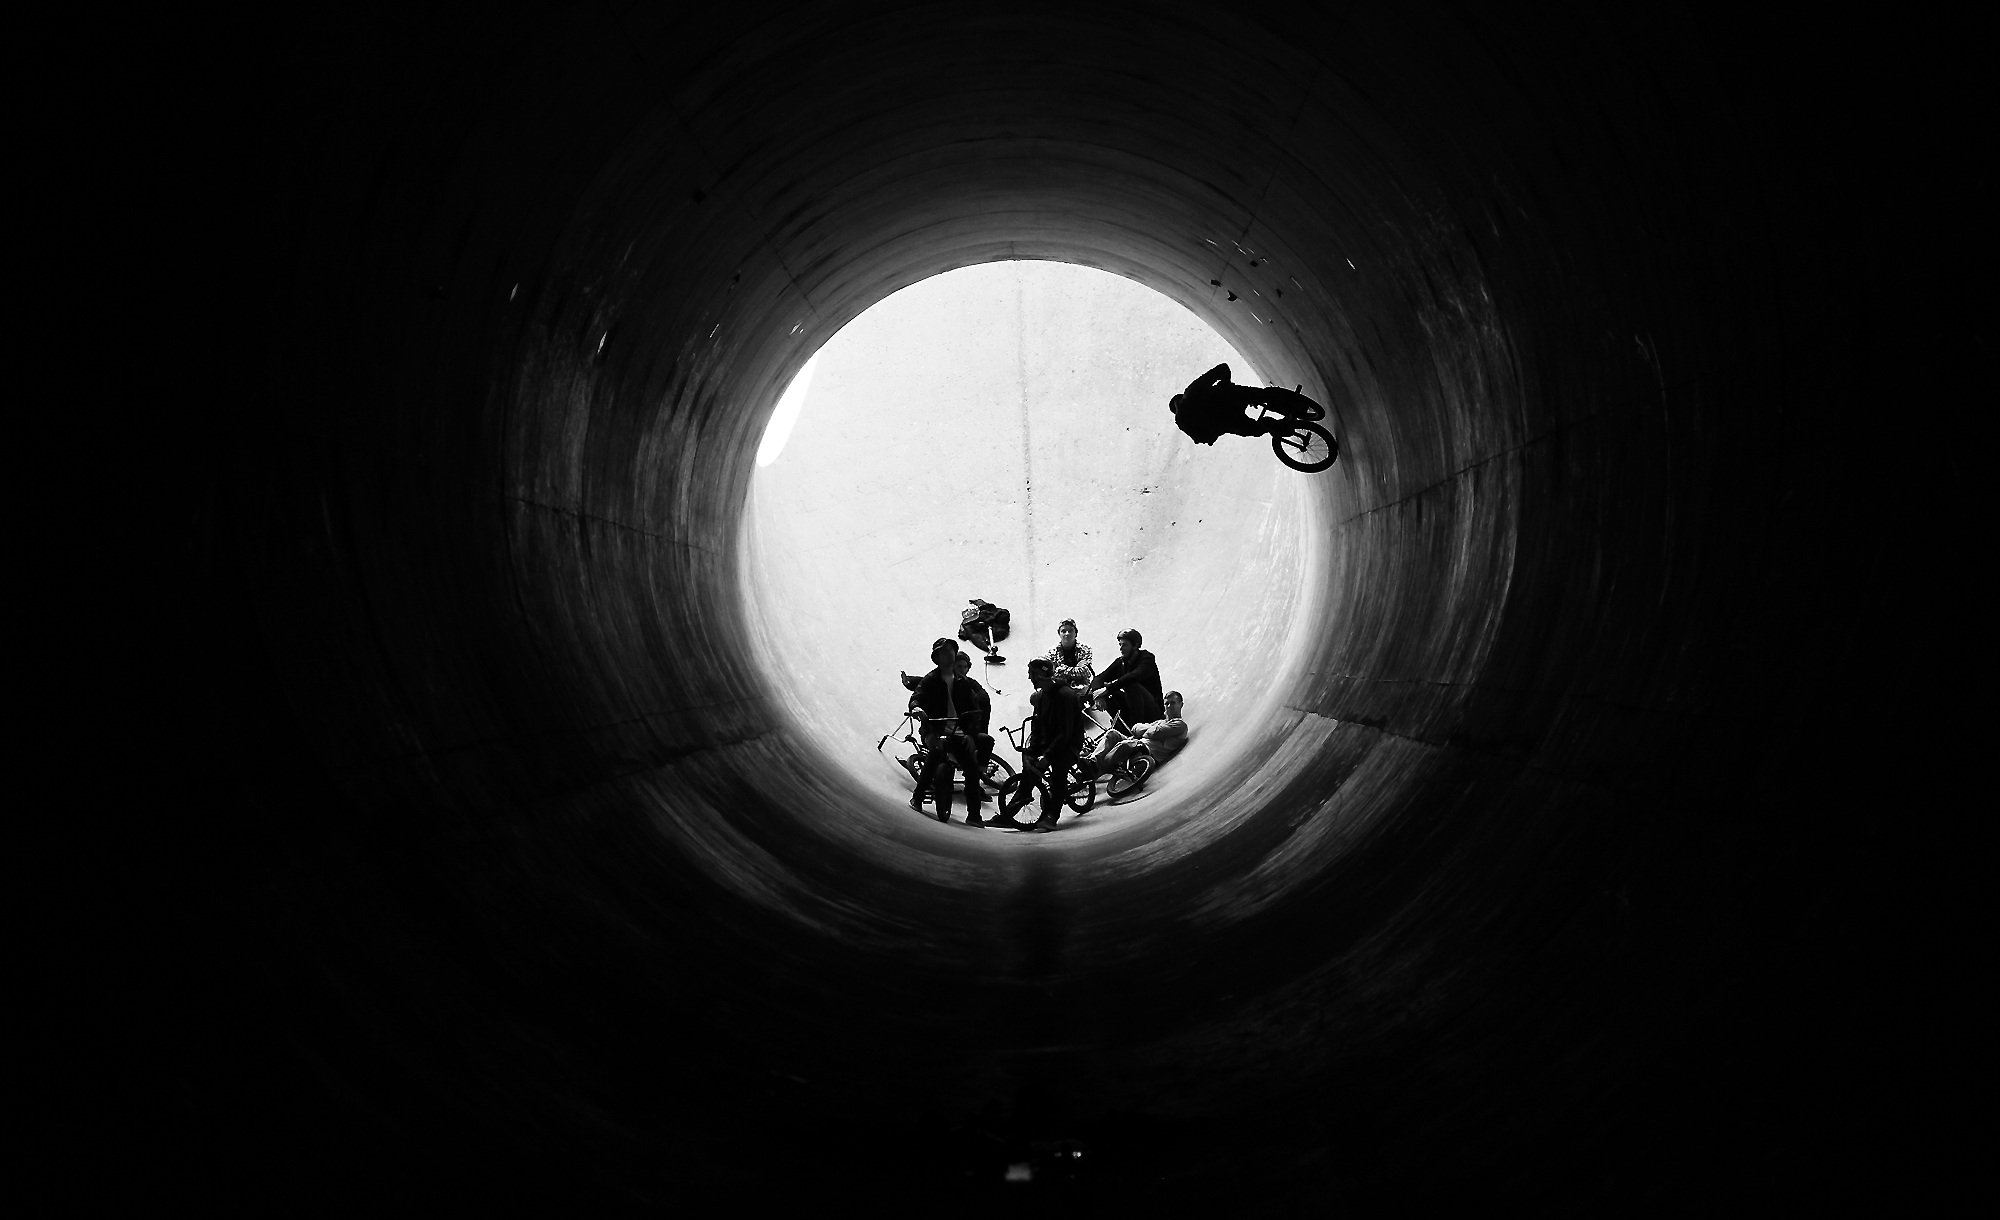
outdoor, light, black and white, group, people, white, night, photography, adventure, highway, bike, travel, reflection, action, ride, darkness, black, monochrome, extreme, trip, lifestyle, lighting, circle, activity, bmx, excursion, tour, friends, sports, symmetry, biking, shape, active, denver, monochrome photography, fullpipe